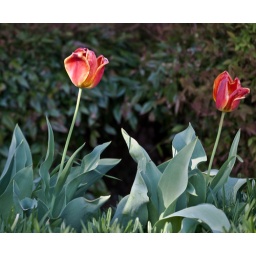
Two flowers in a bed